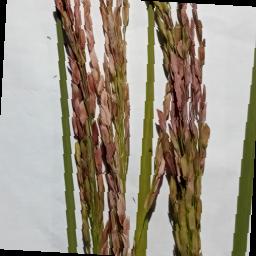
Label: Rice___Neck_Blast